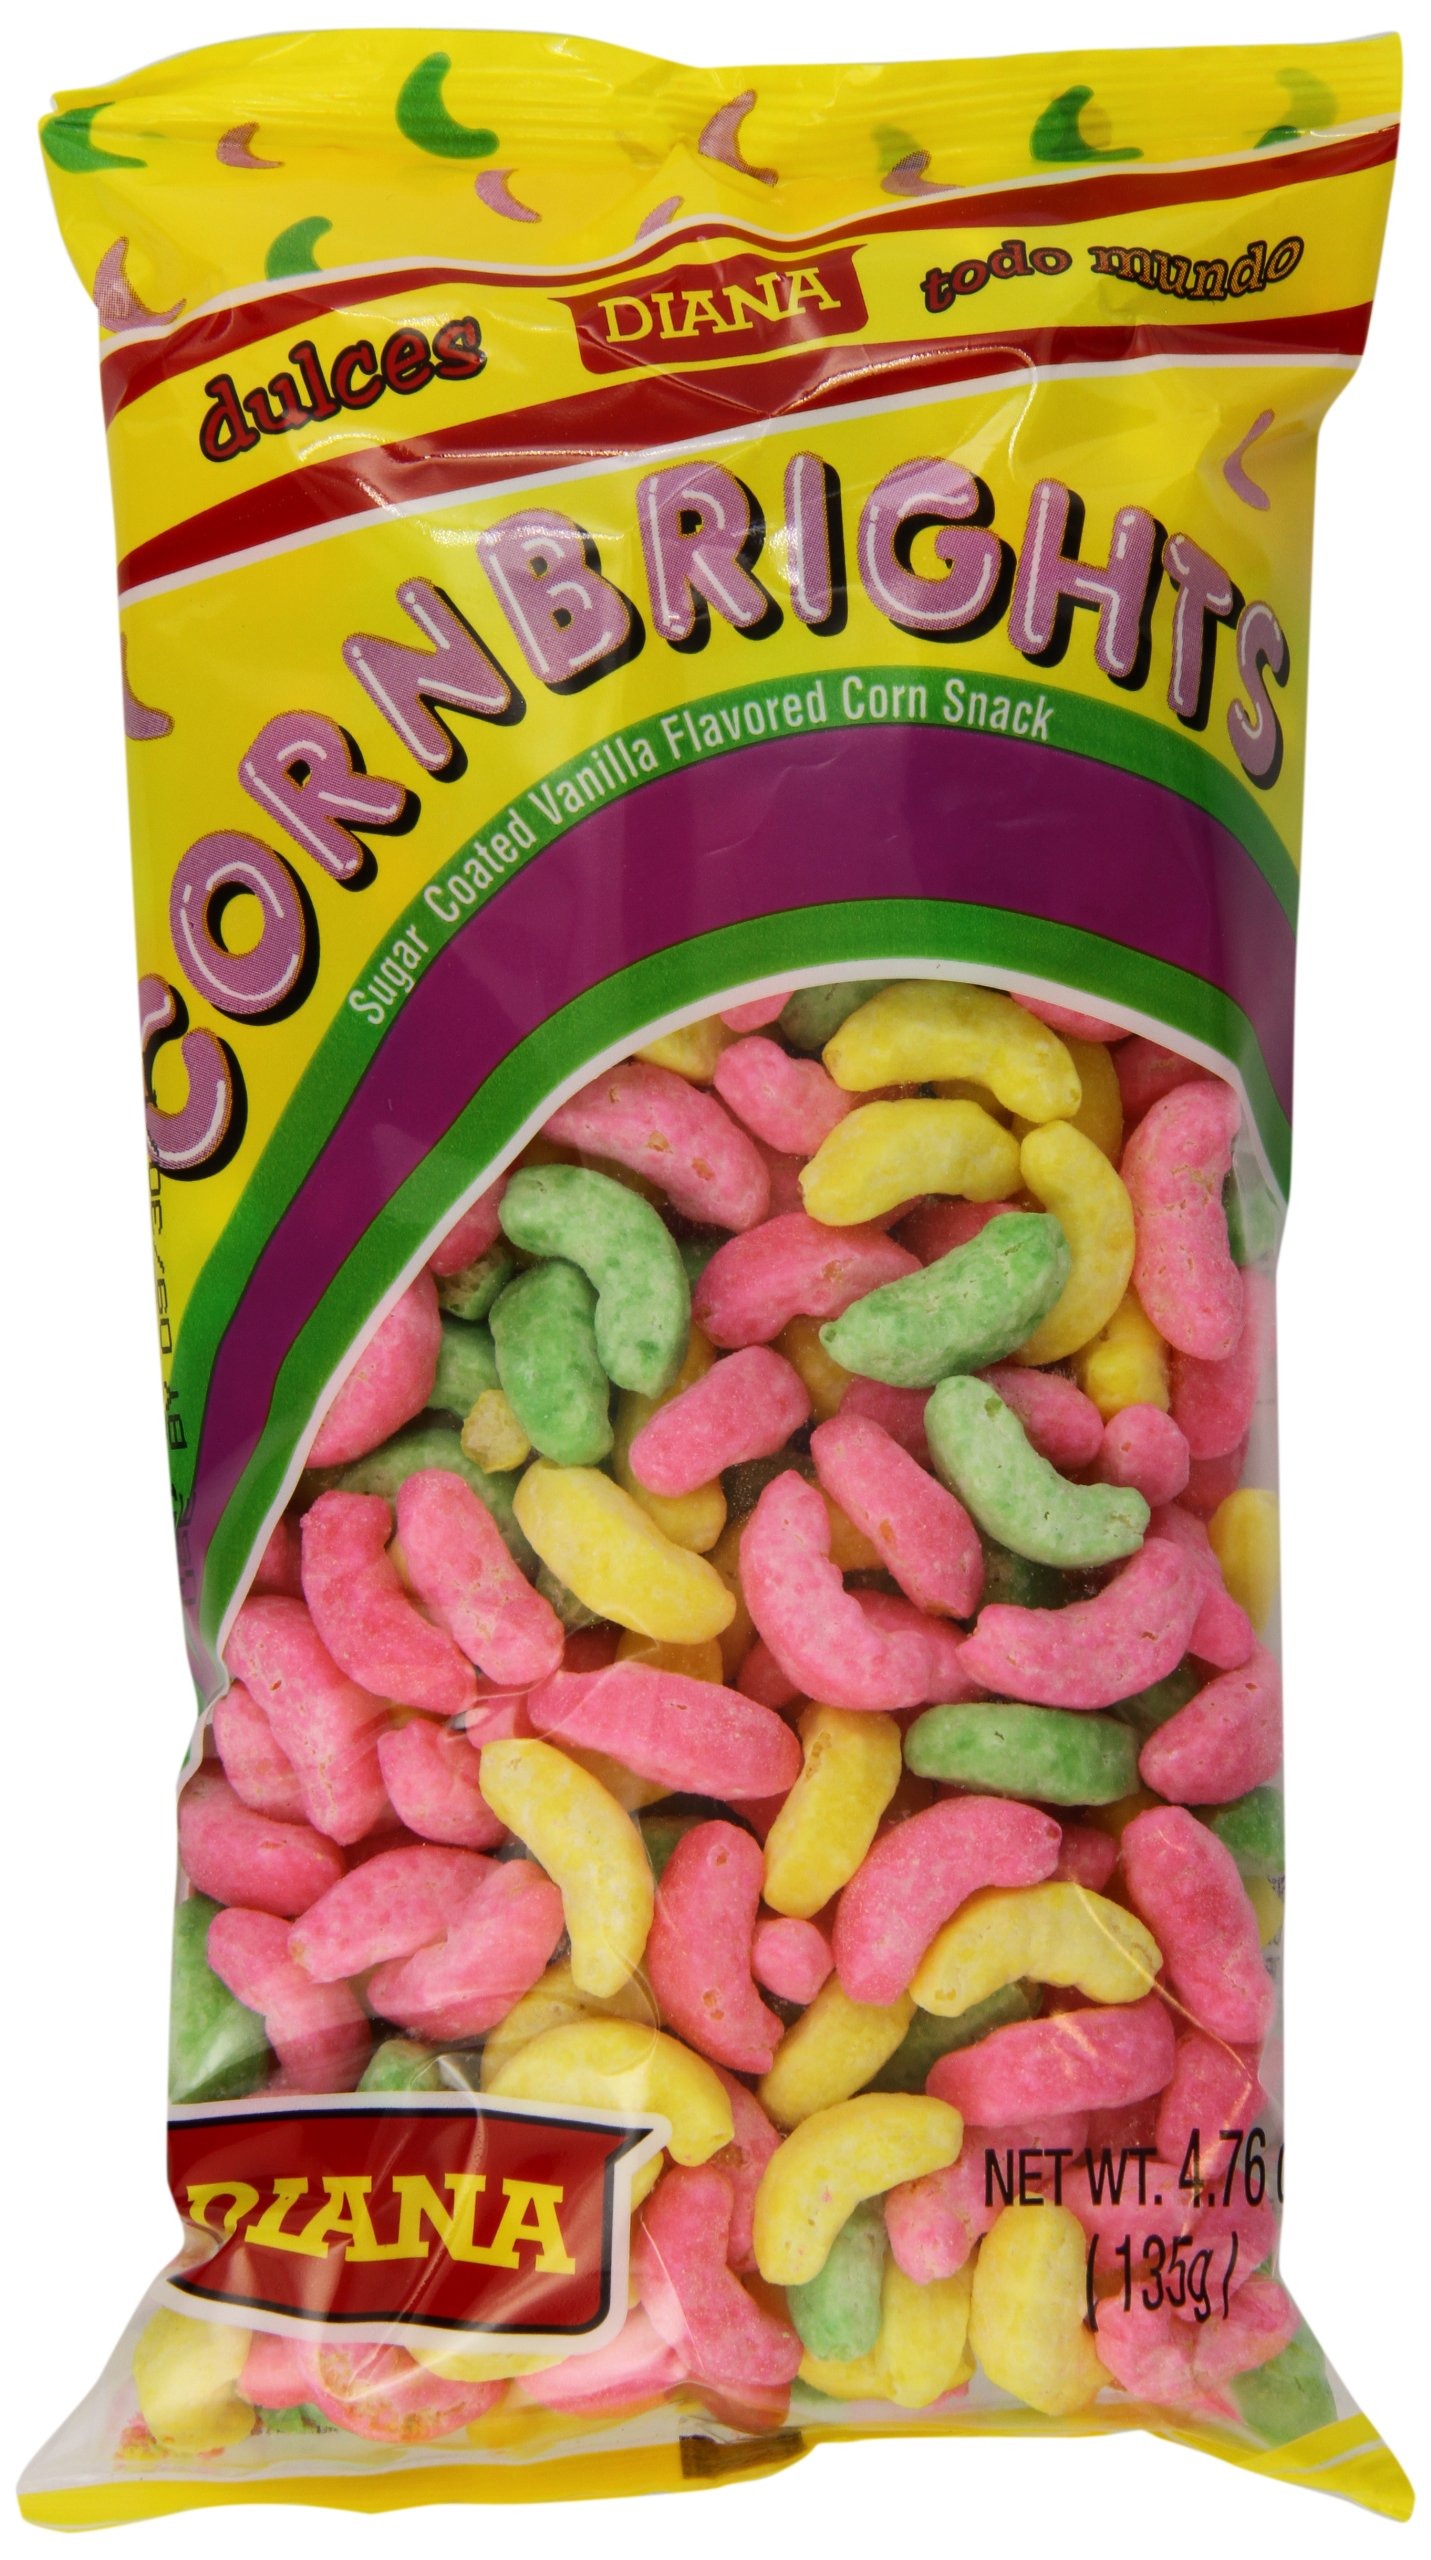
Item Name: Diana Corn Brights Snacks, 4.76 Ounce (Pack of 24)
Bullet Point 1: Delicious corn cooked perfectly , then covered with a sweet taste, scrumptious product
Bullet Point 2: From El Salvador
Value: 114.24
Unit: ounce

Price: 3.18